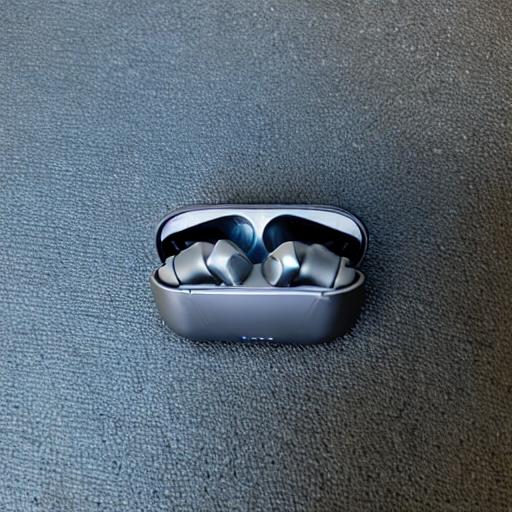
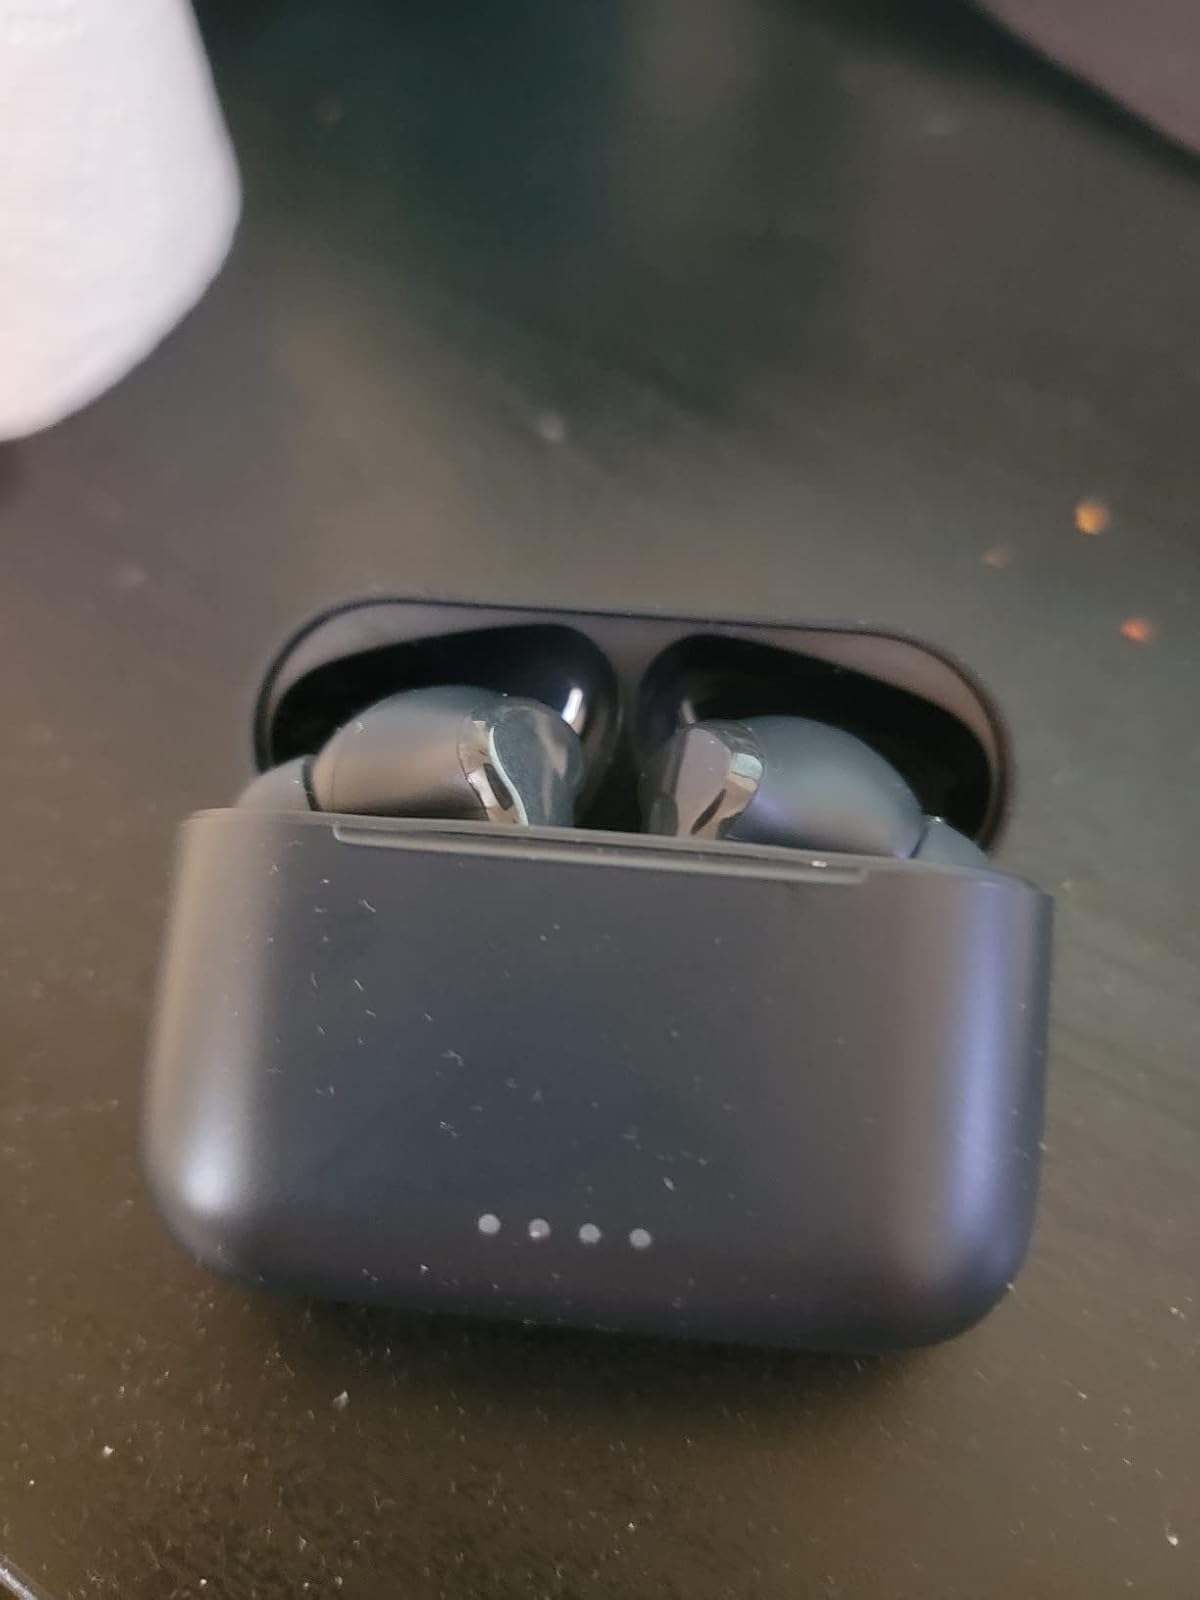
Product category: earbuds
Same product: no